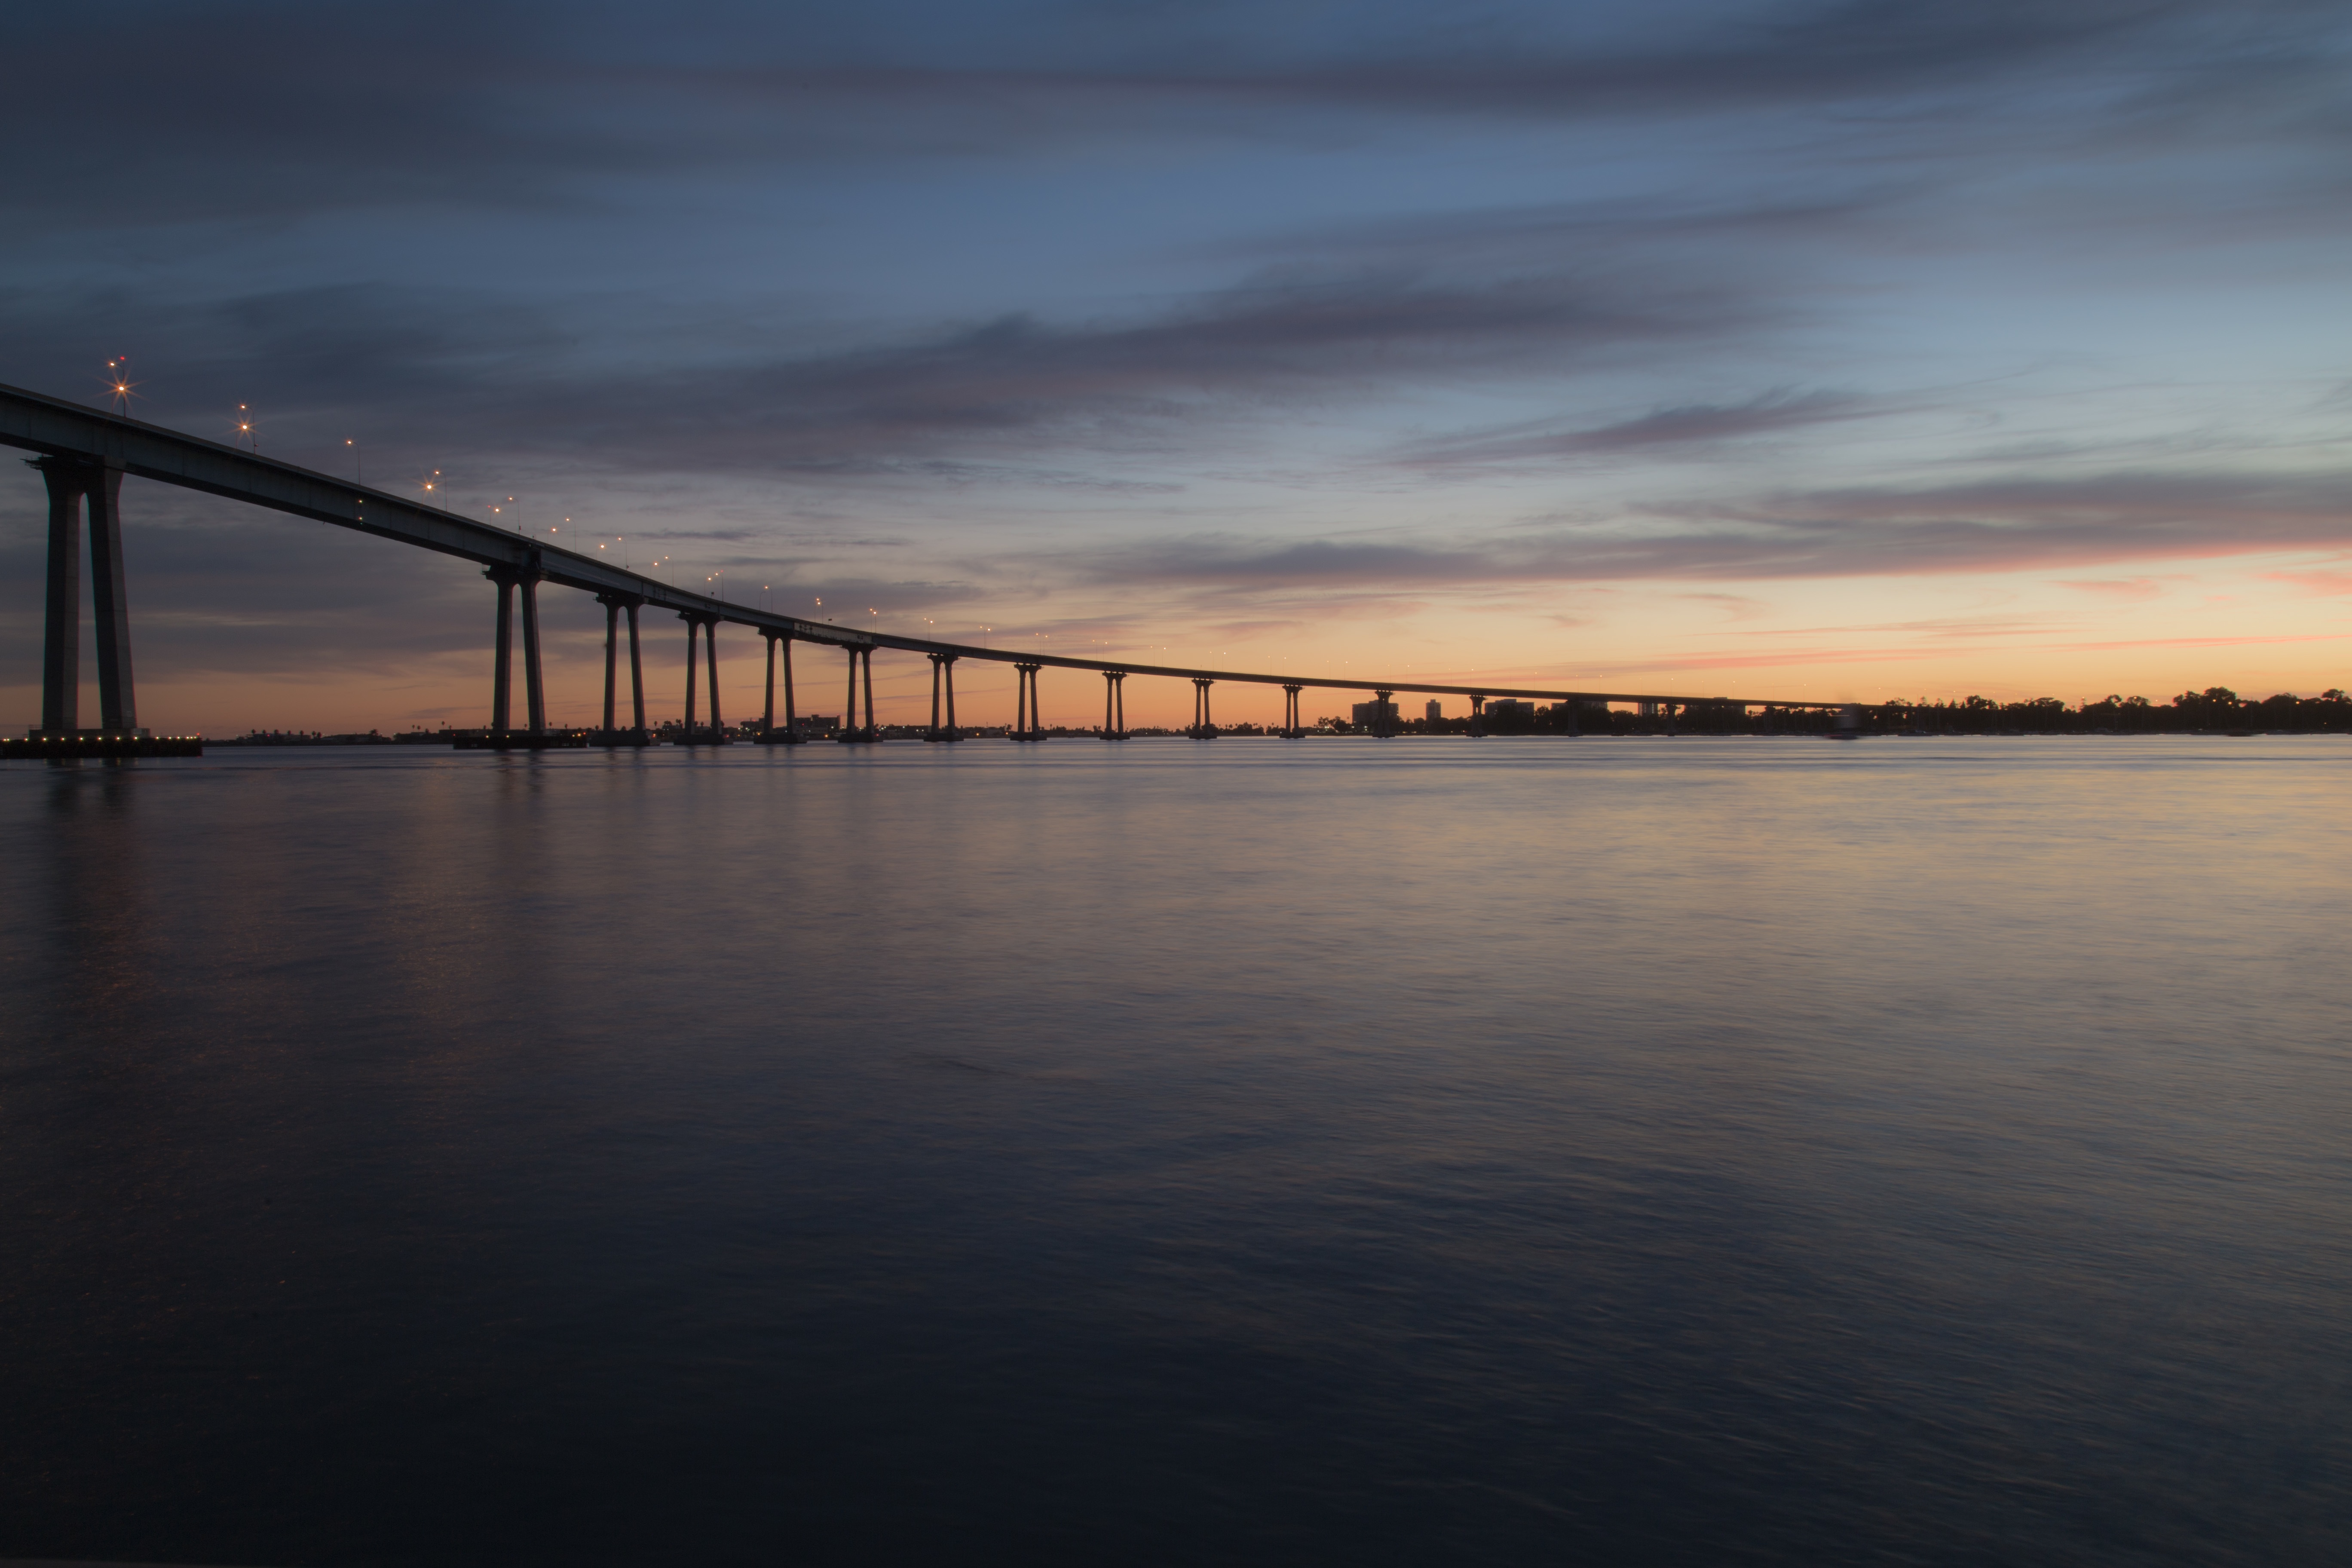
sea, coast, water, ocean, horizon, cloud, sky, sunrise, sunset, bridge, night, sunlight, morning, wave, dawn, pier, river, dusk, evening, reflection, bay, nonbuilding structure